Solid-state chemistry

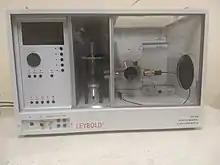
An X-ray diffractometer (XRD) used to identify the crystalline phases in the material

Once the unit cell of a new phase is known, the next step is to establish the stoichiometry of the phase. This can be done in several ways. Sometimes the composition of the original mixture will give a clue, under the circumstances that only a product with a single powder pattern is found or a phase of a certain composition is made by analogy to known material, but this is rare.